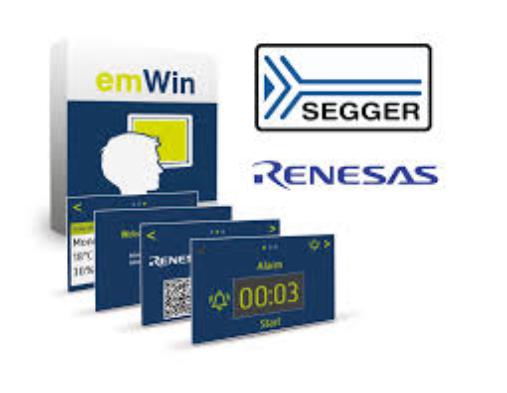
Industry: Electronic